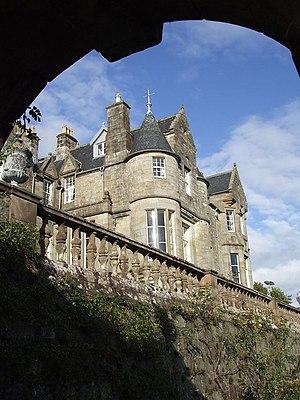
Cette liste recense les principaux châteaux du council area d'Argyll and Bute en Écosse.